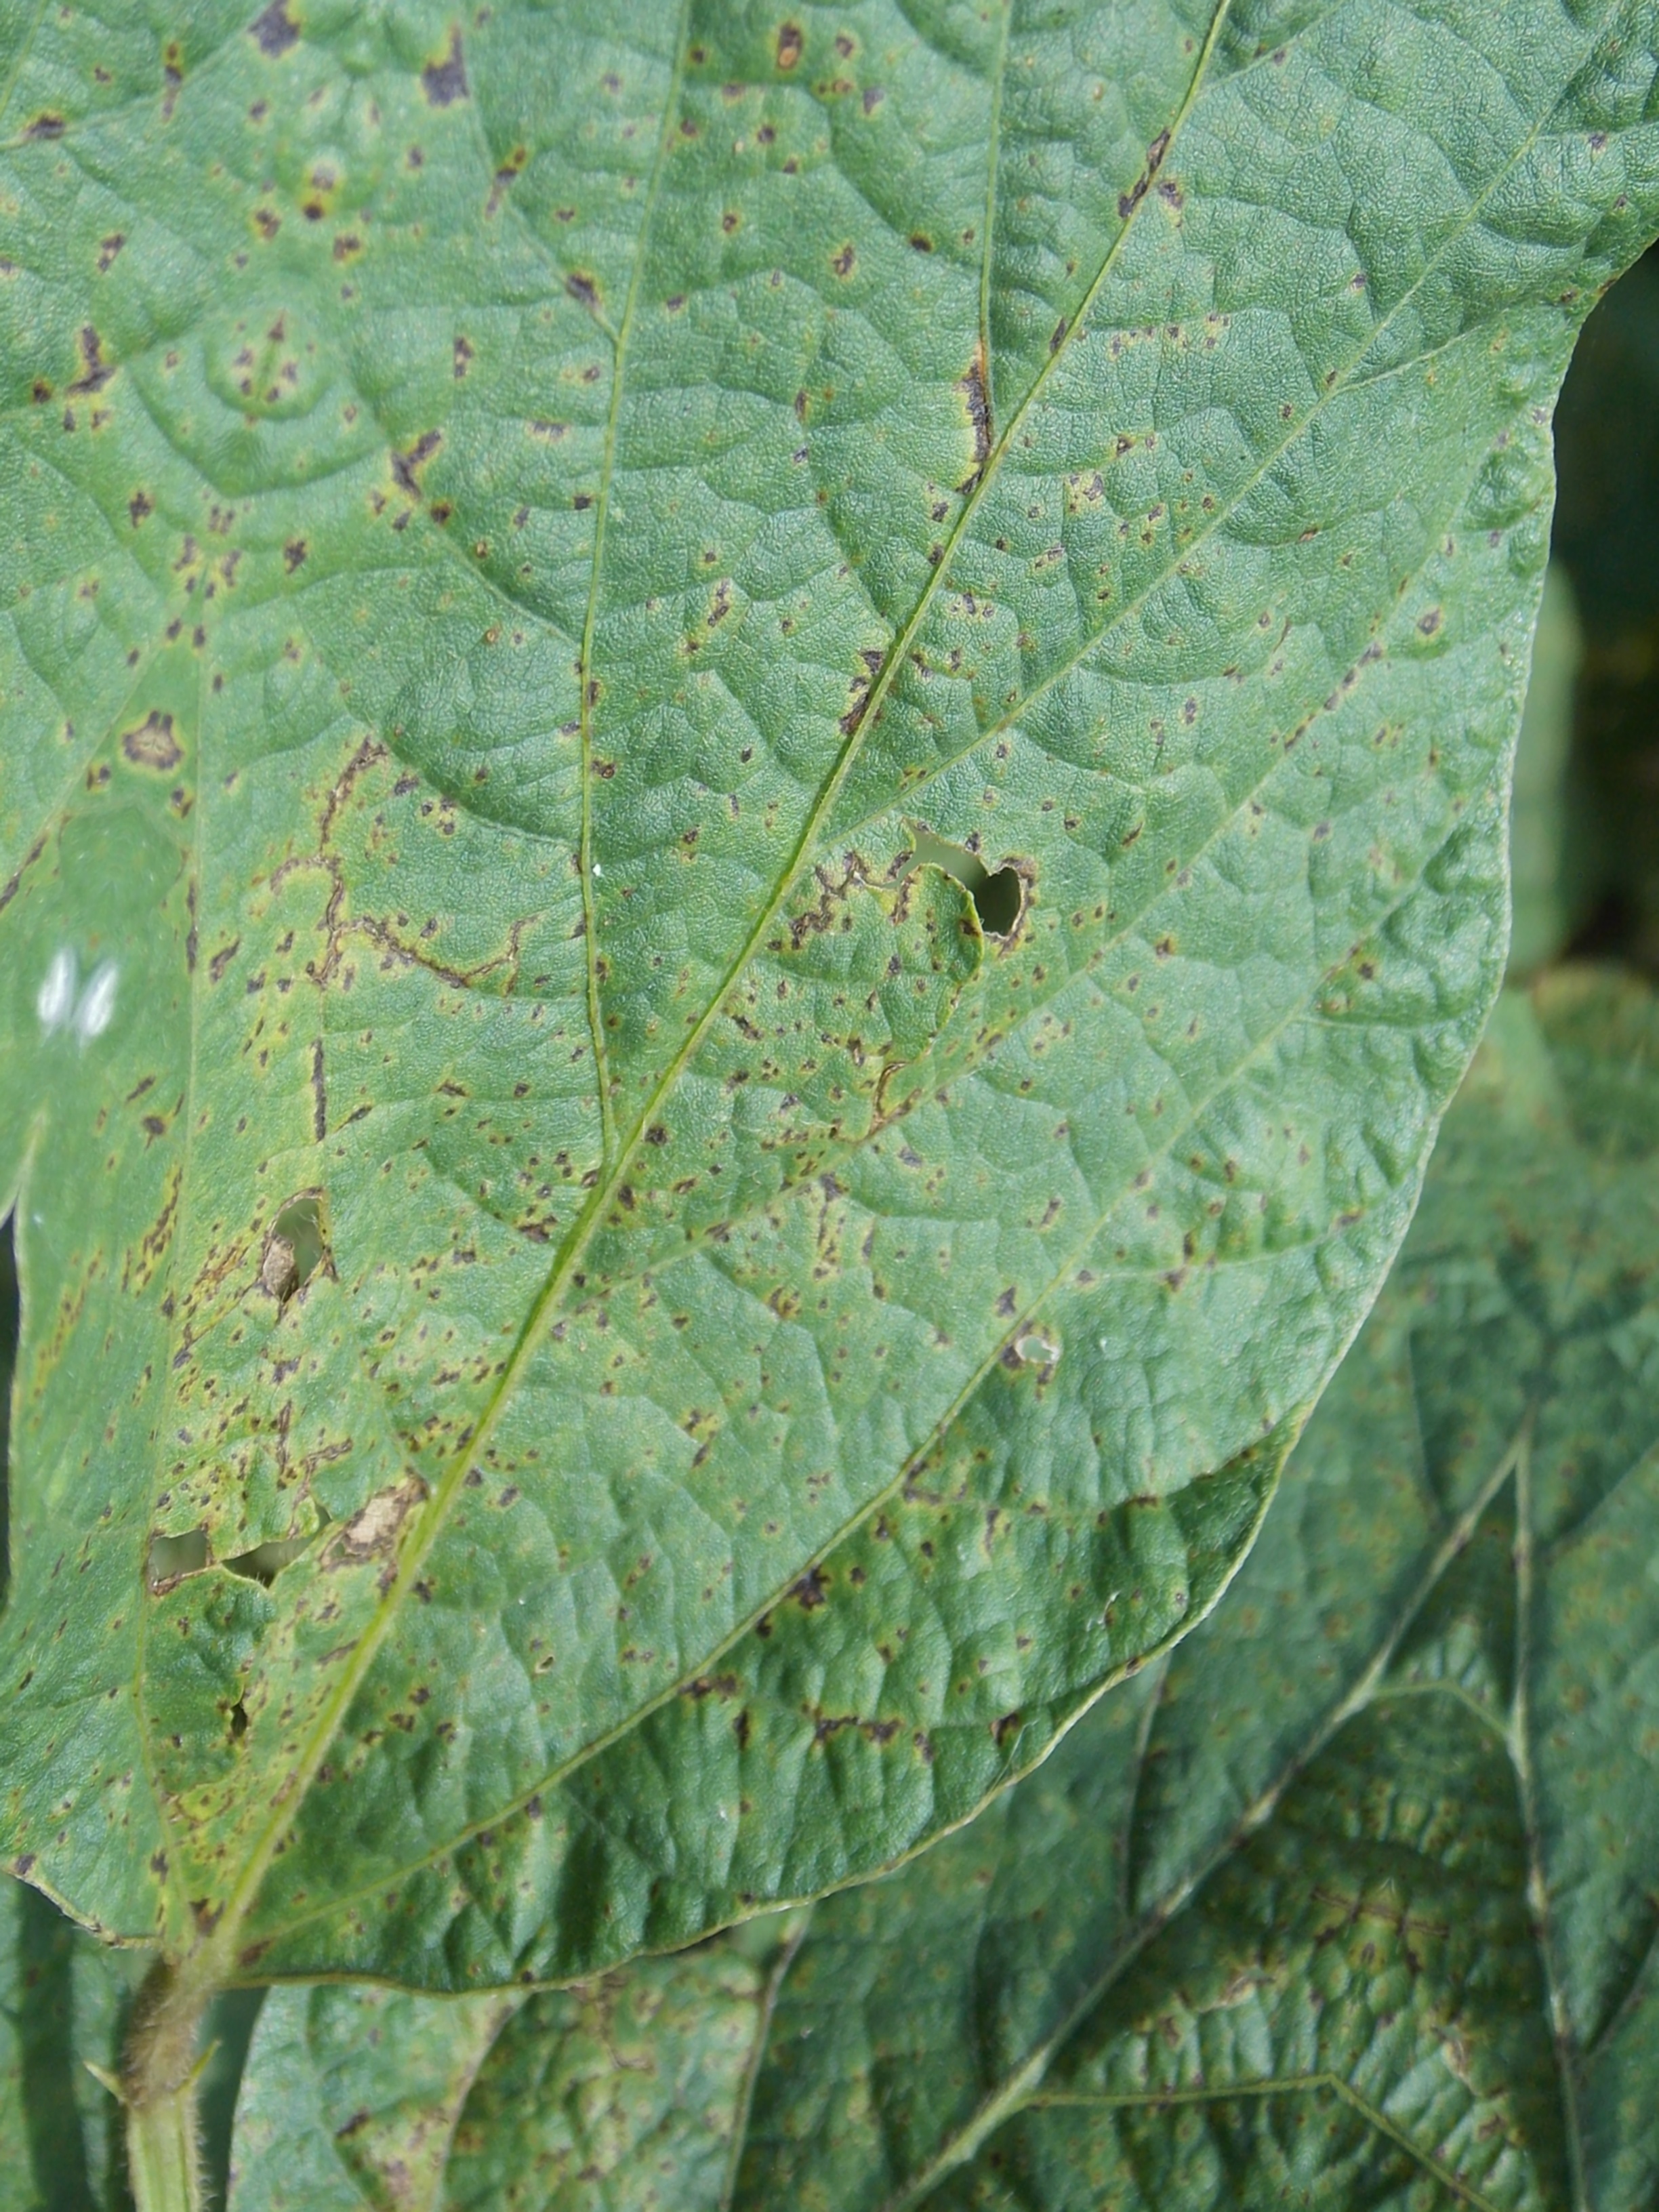
Label: Disease